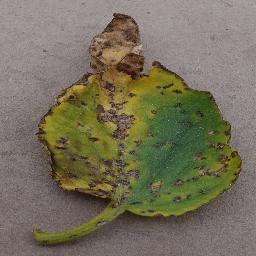
Label: Tomato___Bacterial_spot